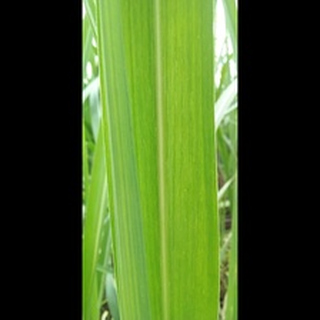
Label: healthy_sugarcane